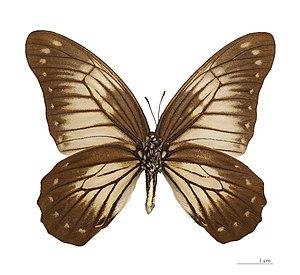
♂ - △ Face ventrale Localité: Bantimurung Sulawesi du Sud, Indonédie. Muséum de Toulouse
Graphium encelades est une espèce de lépidoptères de la famille des Papilionidae, de la sous-famille des Papilioninae, du genre Graphium, du sous-genre Graphium.